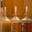
Label: bottle